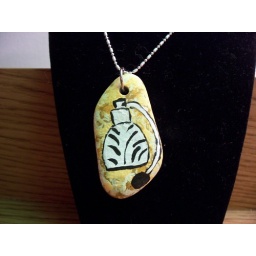
river rock painted in acrylics with polyurethane varnish seal  perfume bottle will look fashionable around your neck